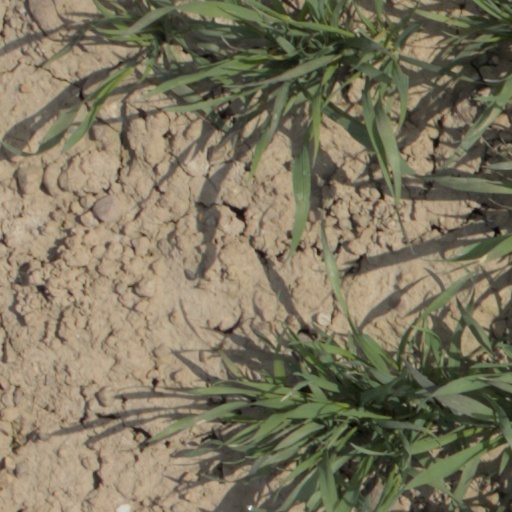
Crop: wheat